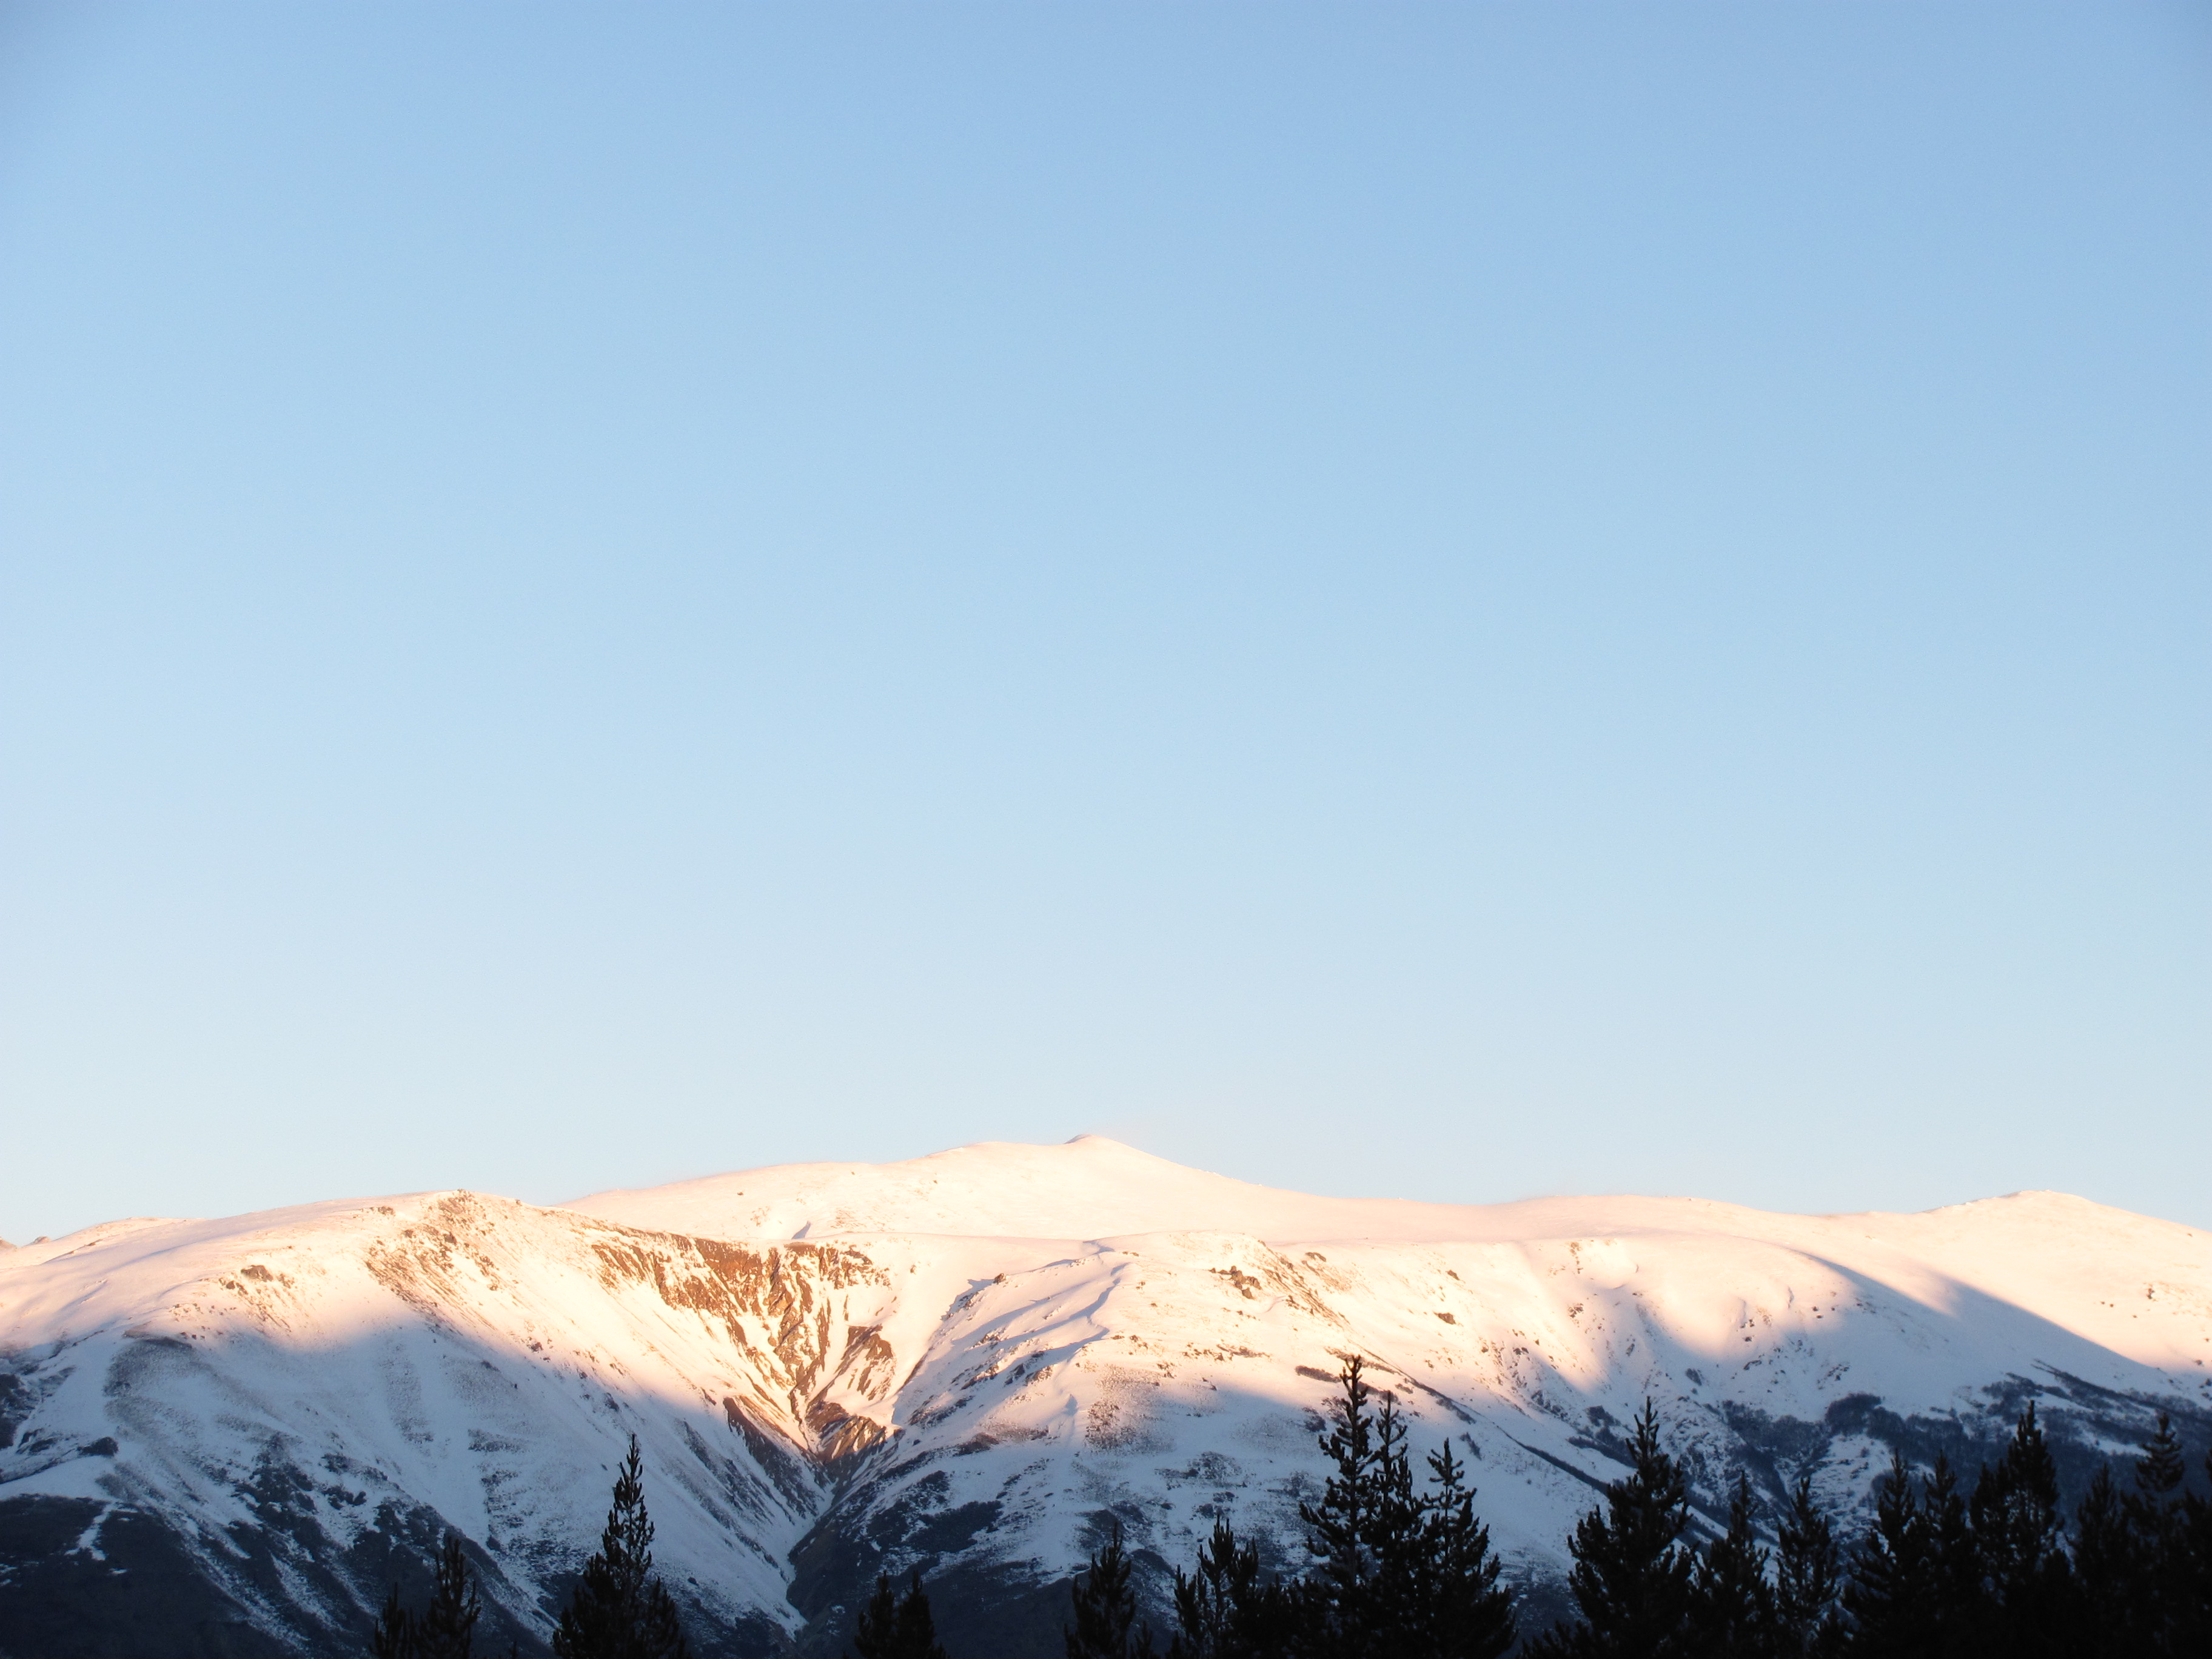
sunrise, mountains, nature, landscape, sky, mountain, snow, natural landscape, highland, slope, plant, freezing, cloud, mountain range, tree, mountainous landforms, ice cap, geological phenomenon, hill, glacial landform, horizon, winter, massif, fell, meteorological phenomenon, ridge, plateau, summit, event, evening, grassland, arctic, road, tundra, cumulus, ocean, glacier, ice, precipitation